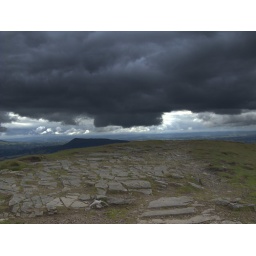
Heavy rain clouds building over Skirrid. Seen from the Sugarloaf. Drenched before I got to the car